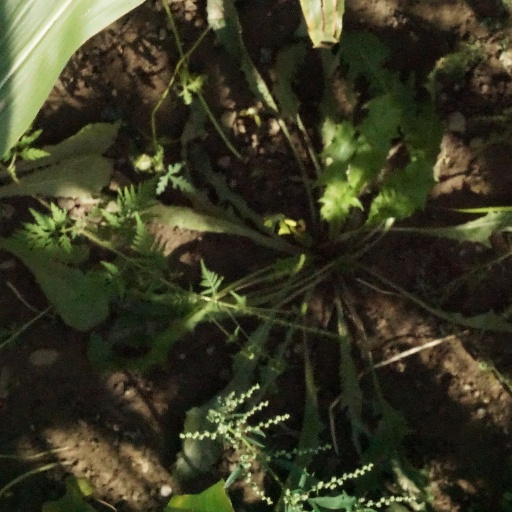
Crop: maize; corn